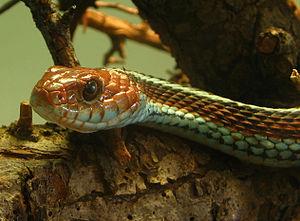
Thamnophis est un genre de serpents de la famille des Natricidae.
Le parc national des Hautes-Terres-du-Cap-Breton est un parc national canadien situé dans le Nord de l'île du Cap-Breton en Nouvelle-Écosse.